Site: brandenburg
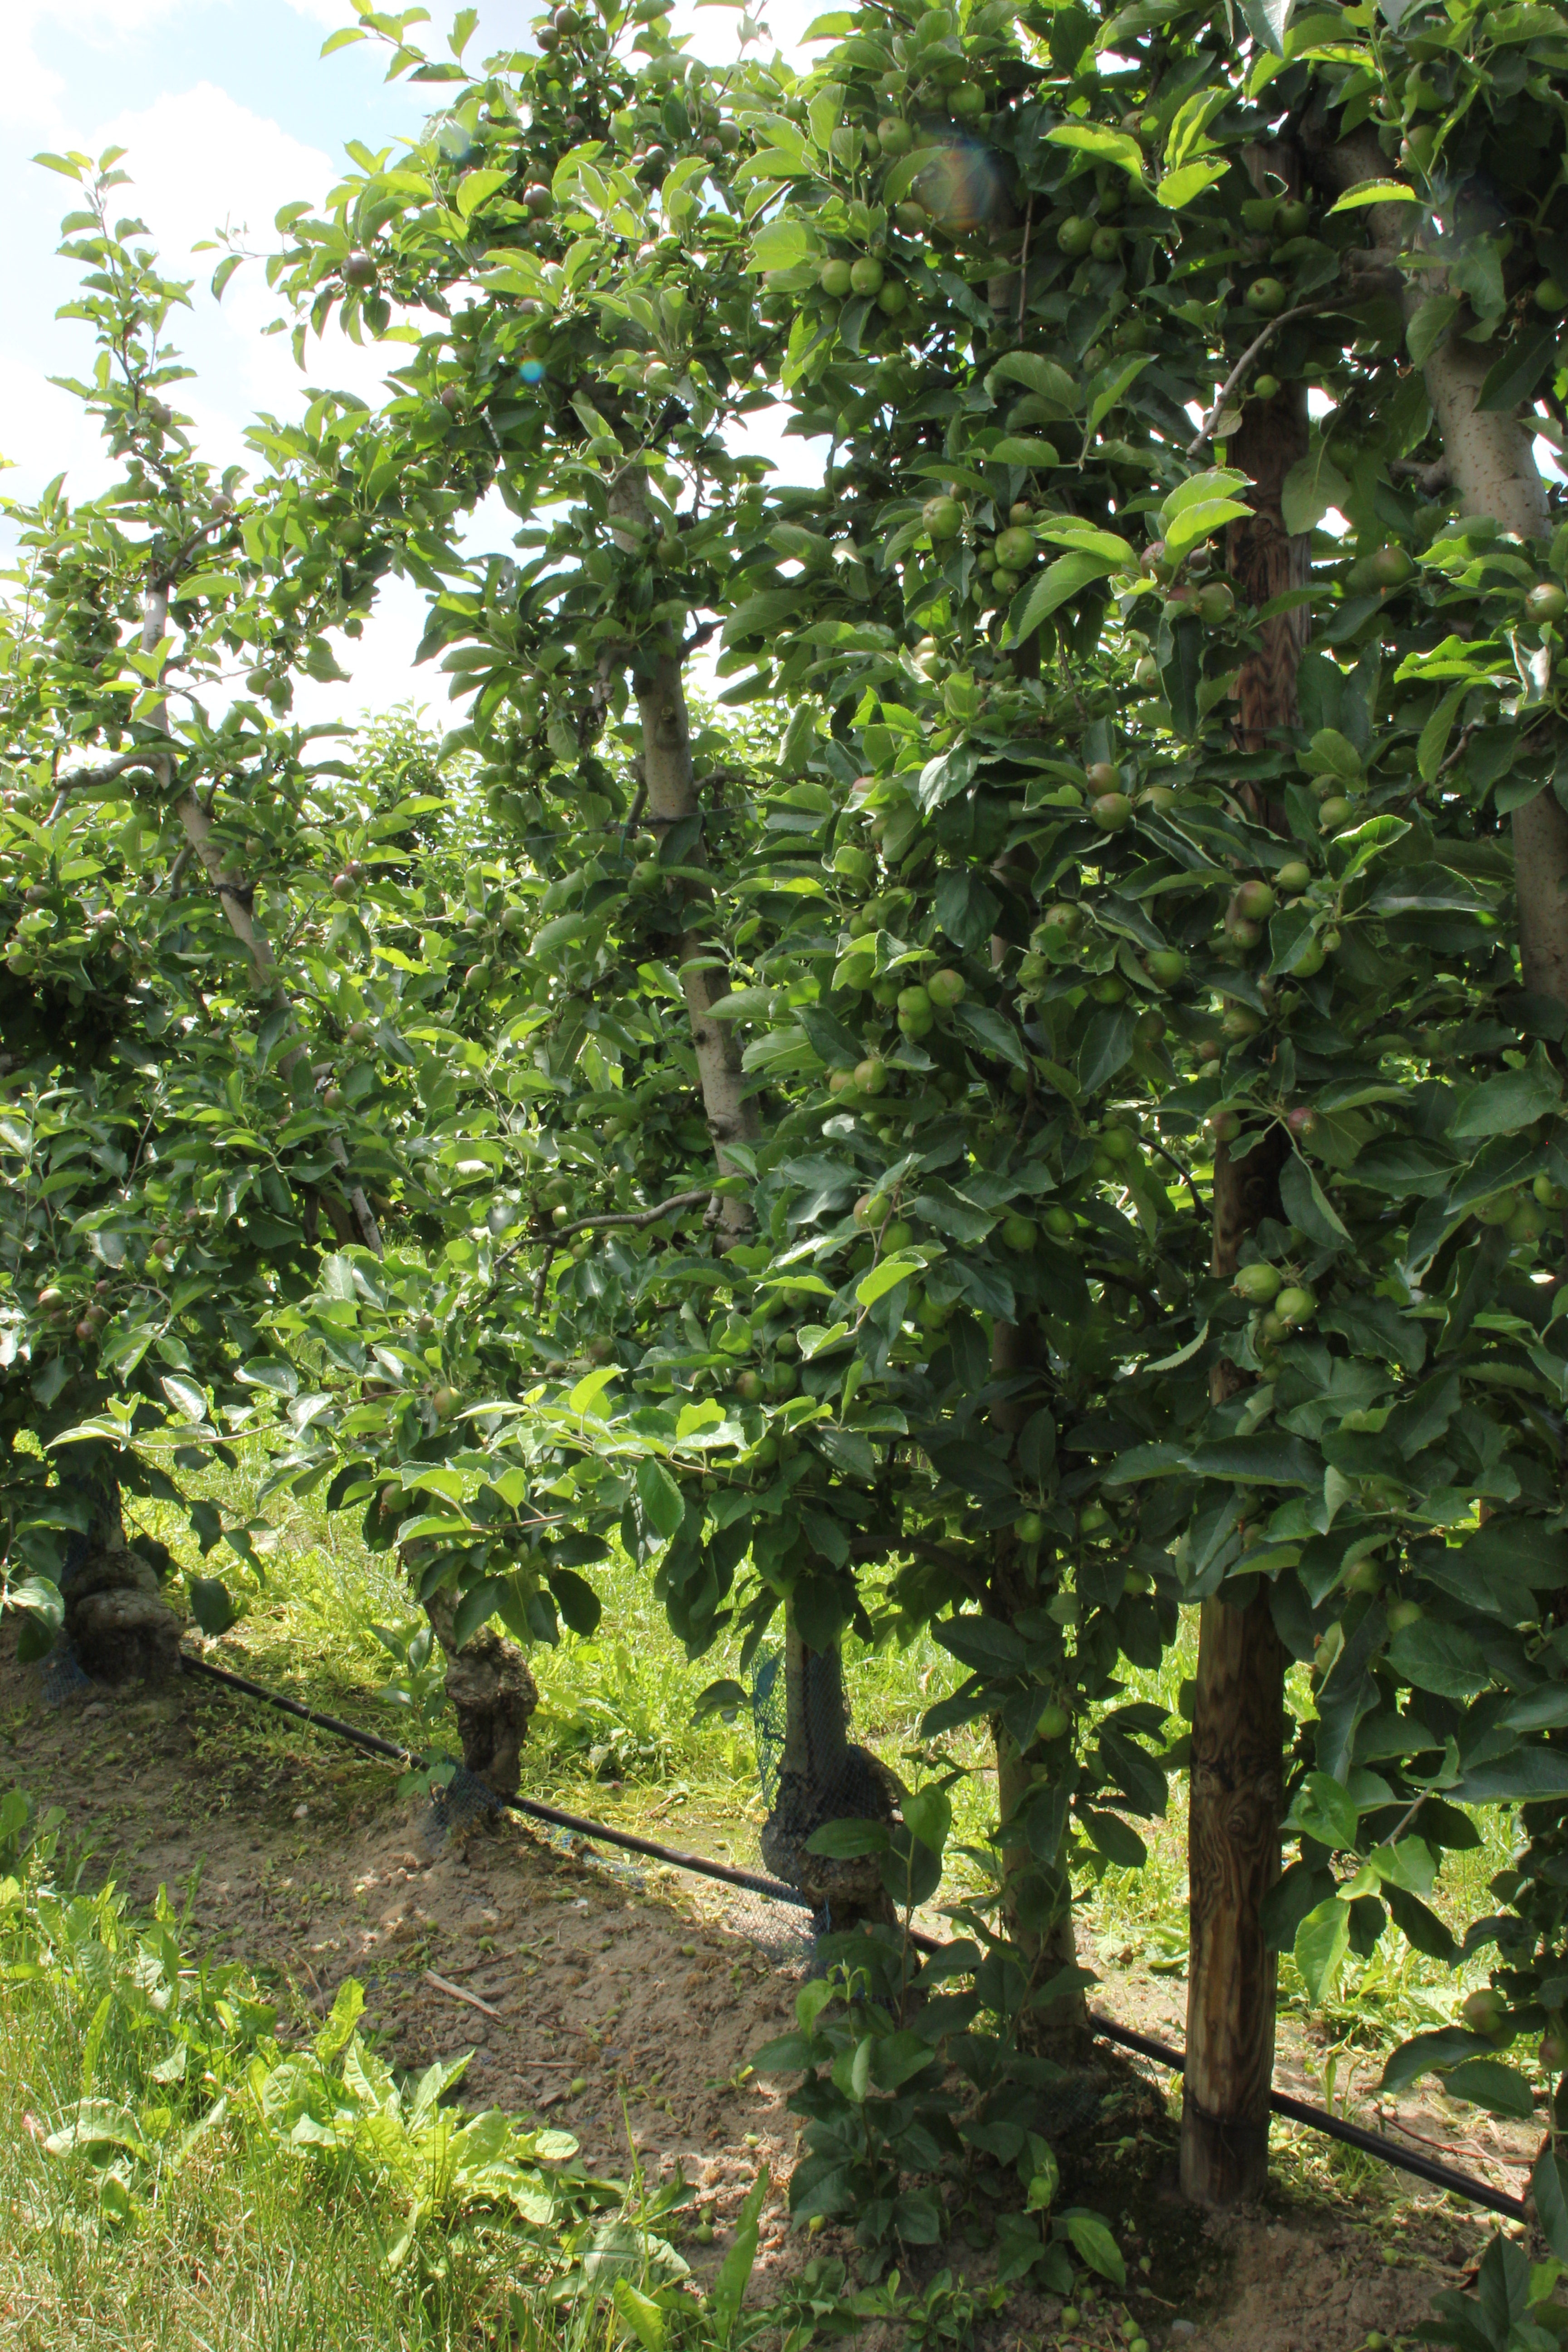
Growth stage (BBCH 73): Development of fruit